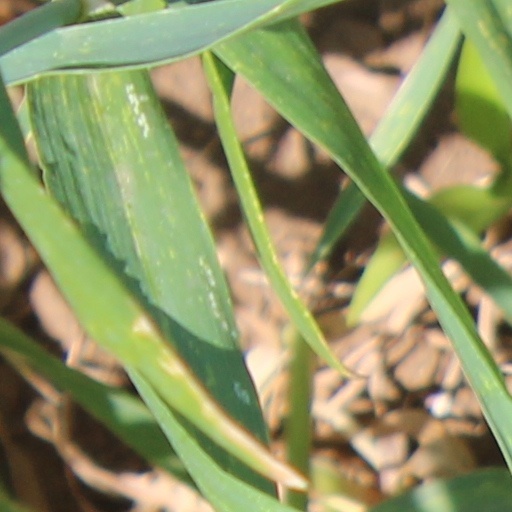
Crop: wheat